Lambertseter Line

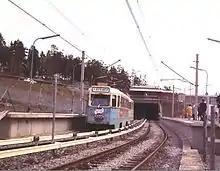
SM53 tram at Munkelia Station on 17 May 1966, the last day with tram services

The basics for the metro were established in 1951, with a common segment through Enerhaugen with a terminus at Grønlands torg, to avoid having to cross Akerselva. The plans were made such that in the future the line could be extended to connect to Holmenkolbanen's western underground line at Nationaltheatret. Four branches would be built, including the Grorud Line; the existing Østensjø Line would be converted to metro. The Lambertseter Line was politically approved on 3 April 1952 and the full four-line network was approved on 9 December 1954. The latter included moving the terminus to Jernbanetorget. Investments were estimated at 221 million Norwegian krone, including rolling stock. The Lambertseter Line was given a new route west of Ryen, and would connect to the Østensjø Line at Bryn. These plans were passed by the city council on 9 December 1954, and also included the construction of the Grorud Line and an extension of the Østensjø Line from Oppsal to Bøler. In February 1956, it was also decided that the Lambertseter Line would be expanded to Bergkrystallen.